Theodore S. Sayre

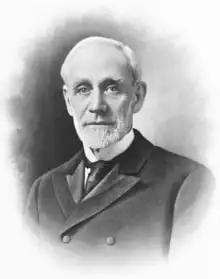

Theodore Sheldon Sayre (April 25, 1837 – December 5, 1916) was an American businessman and politician from New York. He was very involved in religious and civic activities in Utica, New York.